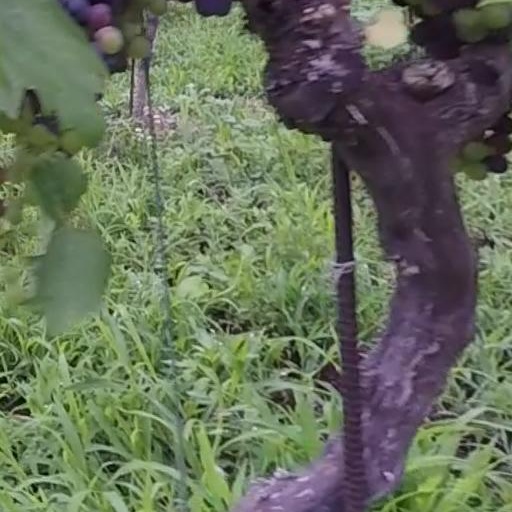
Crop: grape